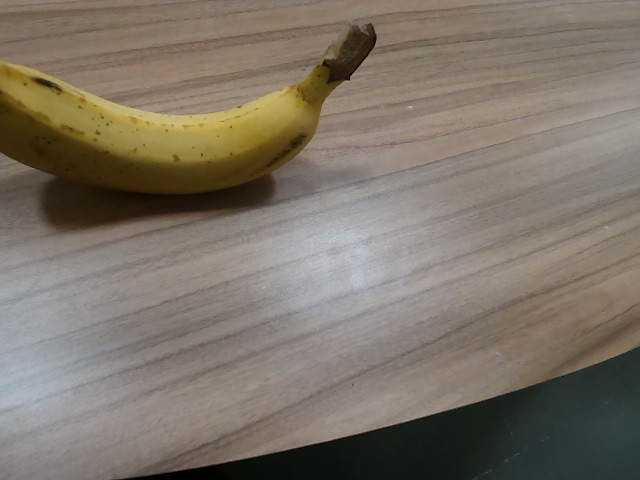
Label: Ripe_Banana